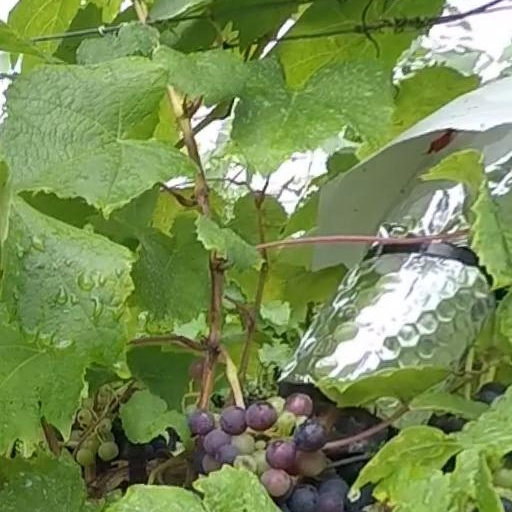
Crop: grape